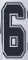
Number: 6